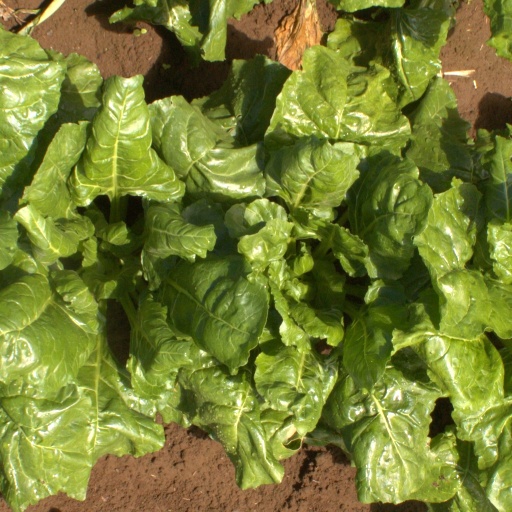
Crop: sugar beet